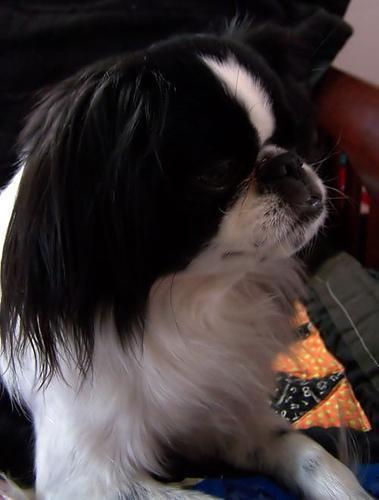
japanese chin